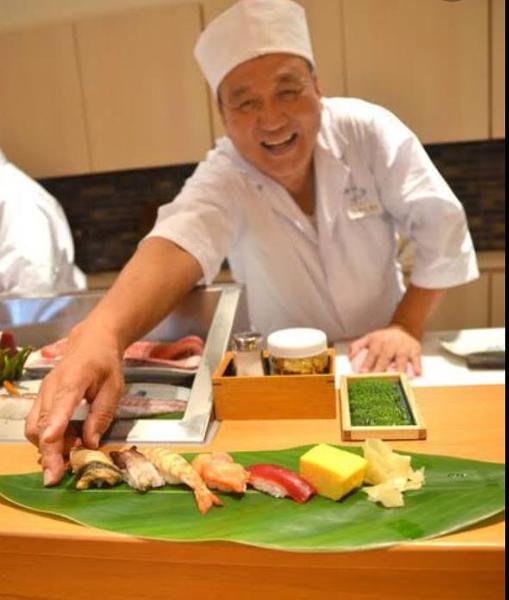
回答: パフェ♪